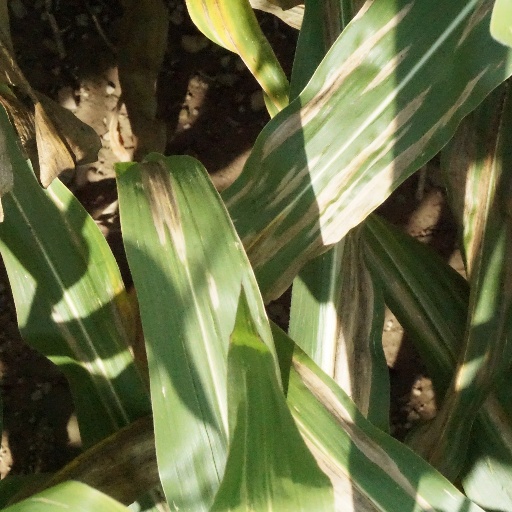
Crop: maize; corn